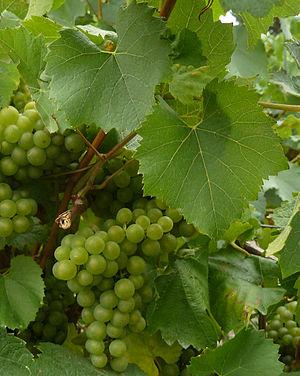
Cépage melon de bourgogne
Le melon B est un cépage blanc de cuve français. Cette variété de vigne est originaire du vignoble de Bourgogne ; peu utilisée dans sa région d'origine, elle est toutefois très répandue en Loire-Atlantique sous le nom de muscadet.